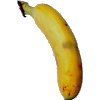
Label: banana_lady_finger